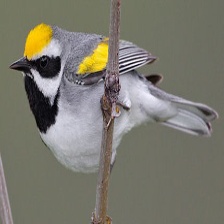
Species: GOLD WING WARBLER
Scientific name: VERMIVORA CHRYSOPTERA